David Hurst

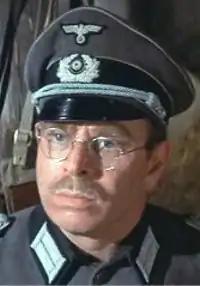
David Hurst in Kelly's Heroes 1970

David Hurst (born Heinrich Theodor Hirsch; 8 May 1926 – 15 September 2019) was a German actor, best known for his role in the film "Hello, Dolly" as Rudolph the headwaiter.